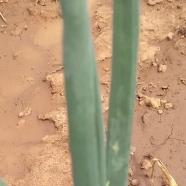
Crop: Onion
Condition: healthy-leaf